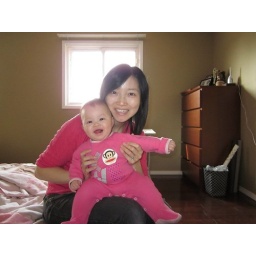
in master bedroom of our new house